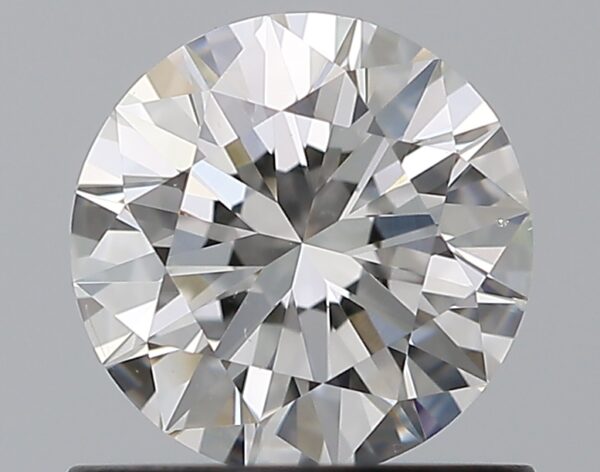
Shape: round
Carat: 0.76
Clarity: VS2
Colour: F
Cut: EX
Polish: EX
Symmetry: EX
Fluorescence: N
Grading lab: GIA
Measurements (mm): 5.87 x 5.89 x 3.59